Ian Mackley

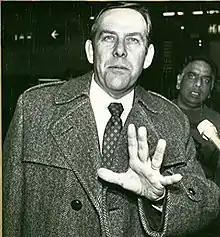
Ian Mackley

Mackley was educated at Ardingly College. He was British Chargé d'Affaires to Afghanistan between 1987 and 1989, and went on to serve as British High Commissioner to Ghana between 1996 and 2000 where he concurrently served as non-resident ambassadors to Togo. He featured in a satirical cartoon strip by Steve Bell in "The Guardian" when the British mission withdrew from Afghanistan at the time of the Taliban takeover. After retiring from the FCO in 2001, he served as a clerk in the House of Lords.